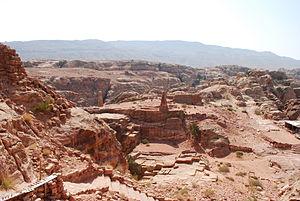
Le Haut Lieu du Sacrifice, à Pétra.